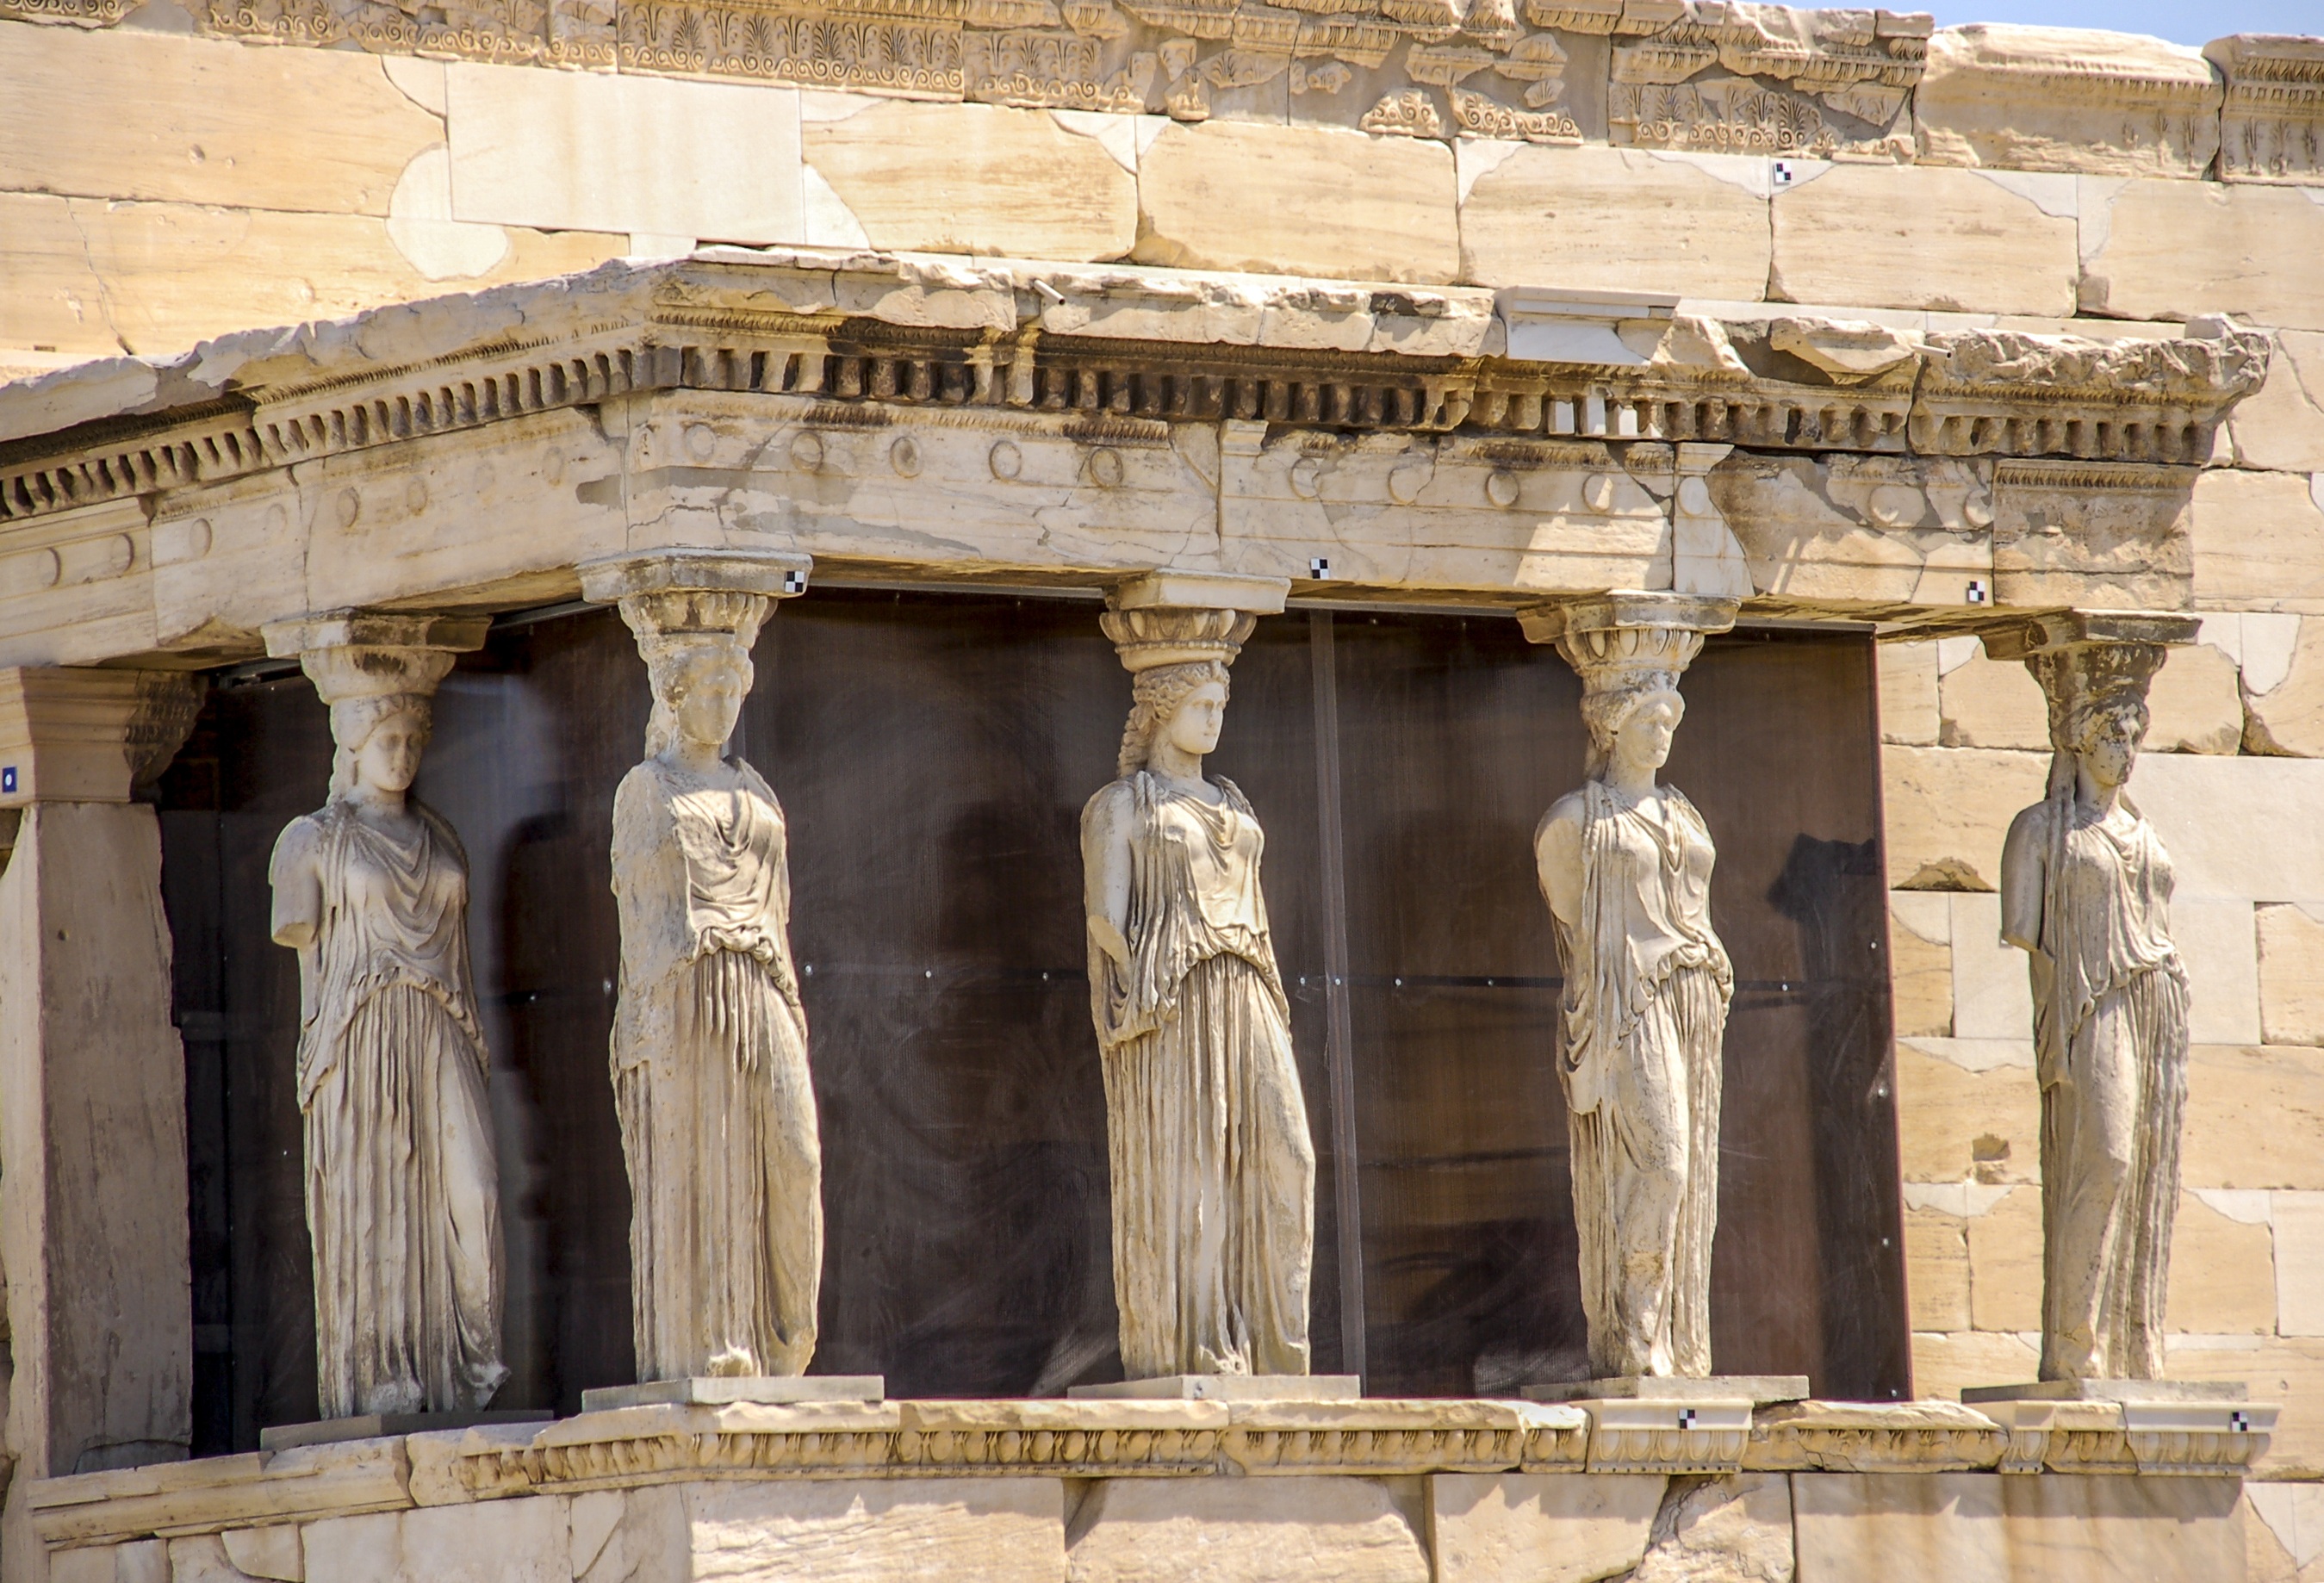
architecture, structure, palace, monument, arch, column, place of worship, sculpture, art, temple, carving, athens, acropolis, ancient rome, stone carving, caryatids, roman temple, historic site, ancient history, egyptian temple, ancient roman architecture, ancient greek temple